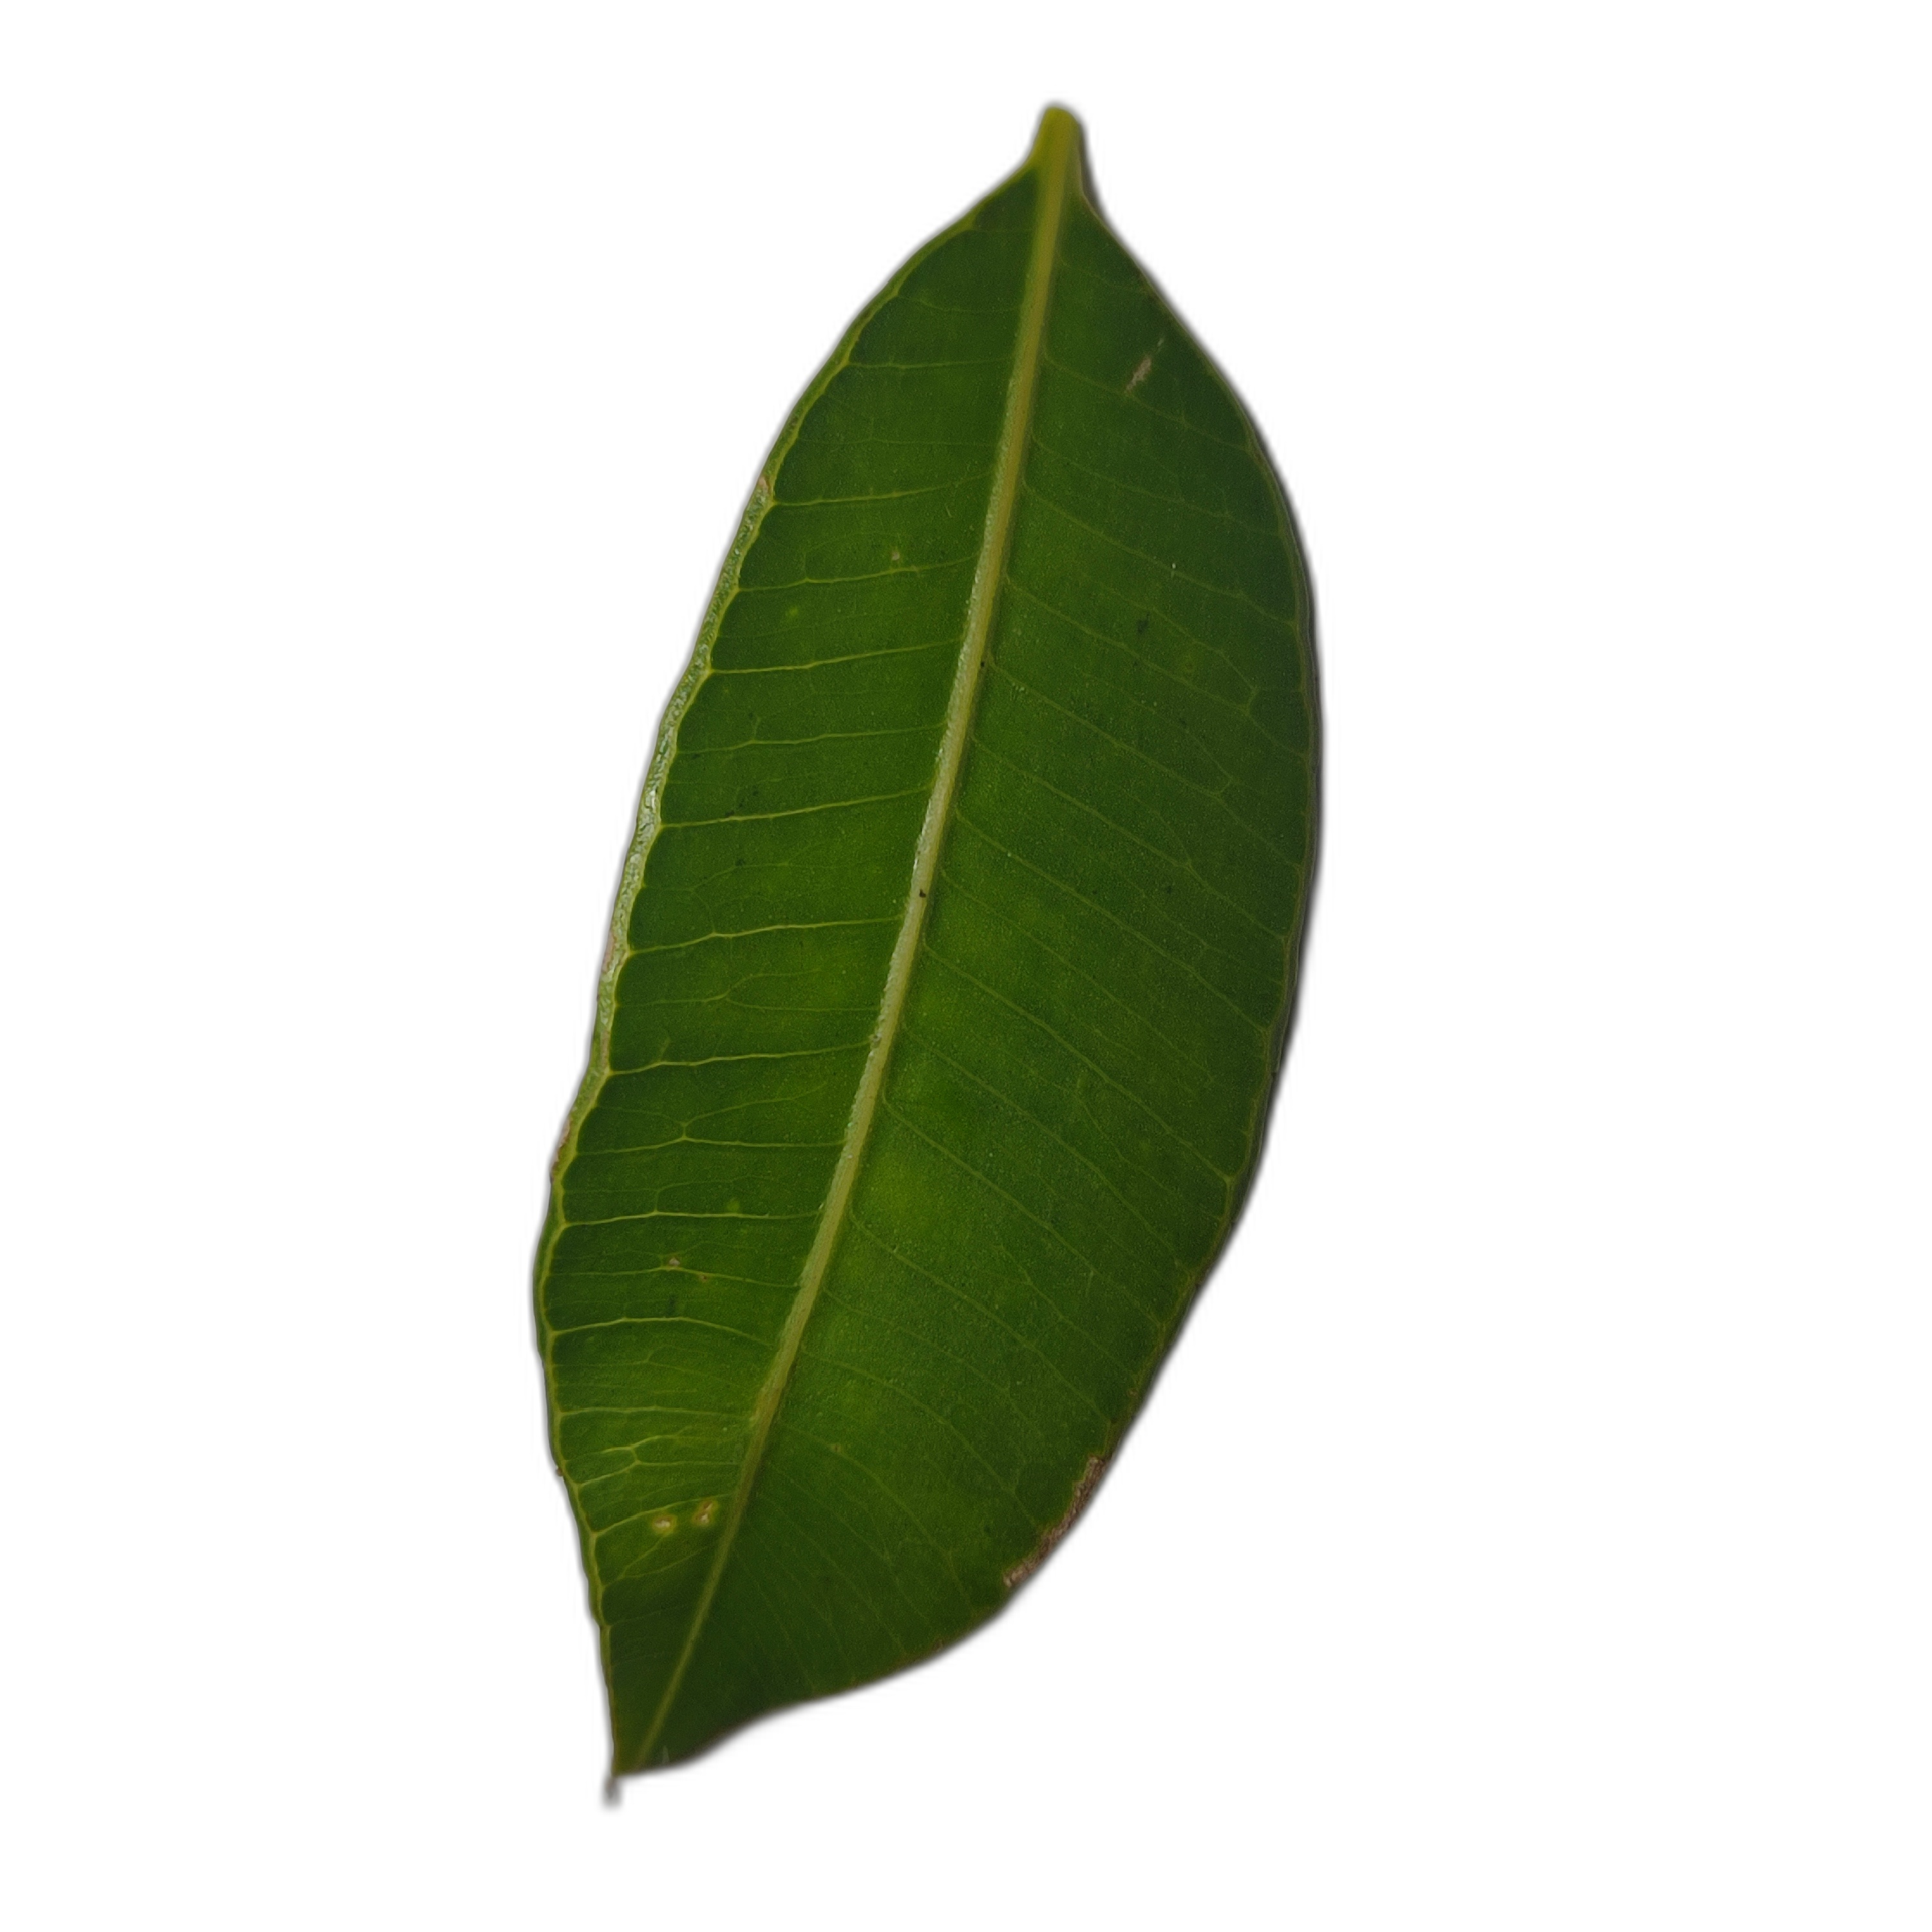
Label: healthy